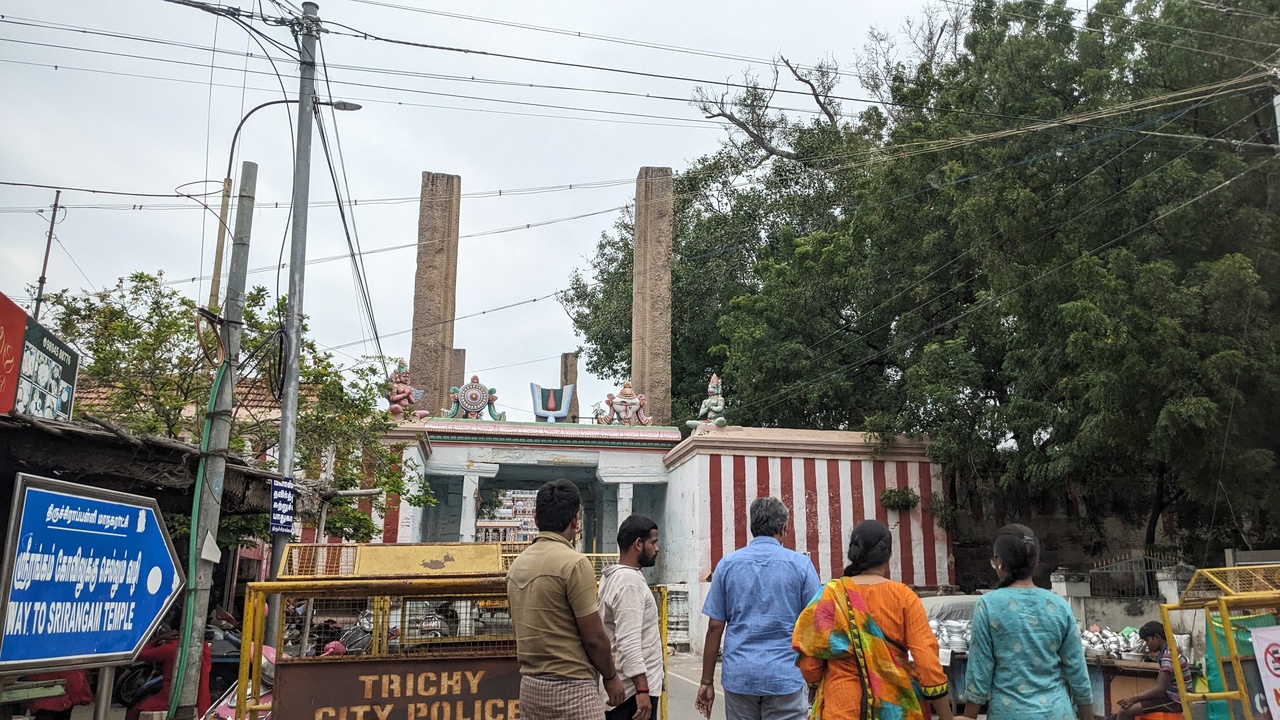
Photos taken from a trip to South eastern Tamilnadu